Miles Davis

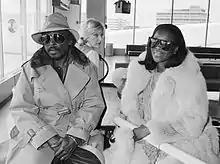
Davis and Cicely Tyson in 1982

After taking part in the recording of the 1985 protest song "Sun City" as a member of Artists United Against Apartheid, Davis appeared on the instrumental "Don't Stop Me Now" by Toto for their album "Fahrenheit" (1986). Davis collaborated with Prince on a song titled "Can I Play With U," which went unreleased until 2020. Davis also collaborated with Zane Giles and Randy Hall on the "Rubberband" sessions in 1985 but those would remain unreleased until 2019. Instead, he worked with Marcus Miller, and "Tutu" (1986) became the first time he used modern studio tools such as programmed synthesizers, sampling and drum loops. Released in September 1986, its front cover is a photographic portrait of Davis by Irving Penn. In 1987, he won a Grammy Award for Best Jazz Instrumental Performance, Soloist. Also in 1987, Davis contacted American journalist Quincy Troupe to work with him on his autobiography. The two men had met the previous year when Troupe conducted a two-day-long interview, which was published by "Spin" as a 45-page article.